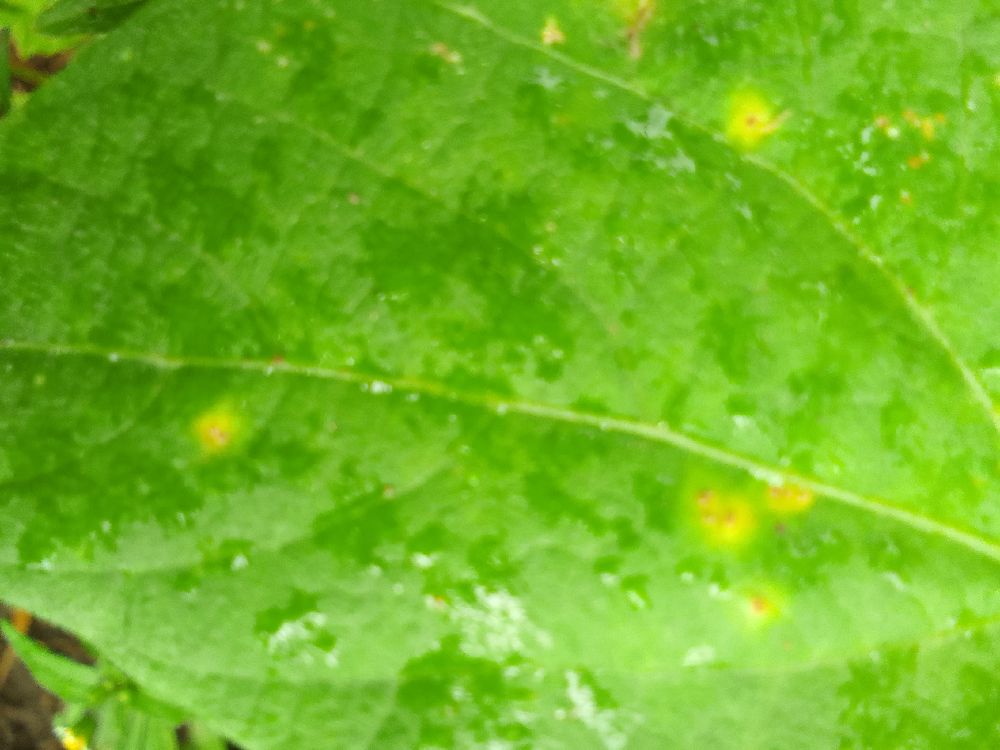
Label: rust